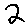
Label: 2